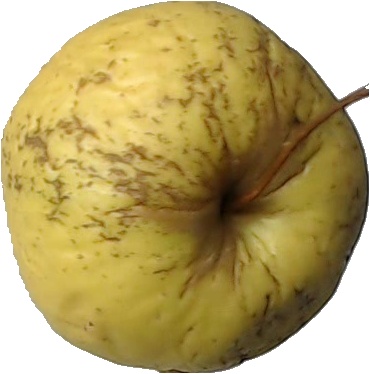
Label: apple_golden_1